Ethanol

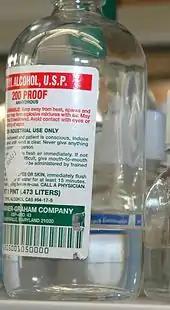
USP grade ethanol for laboratory use

Australian law limits the use of pure ethanol from sugarcane waste to 10% in automobiles. Older cars (and vintage cars designed to use a slower burning fuel) should have the engine valves upgraded or replaced.